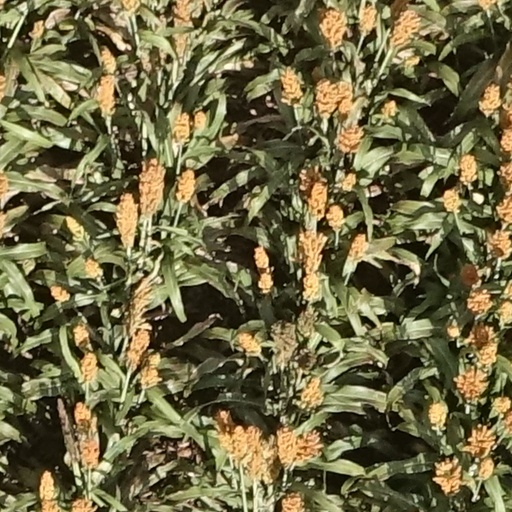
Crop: sorghum